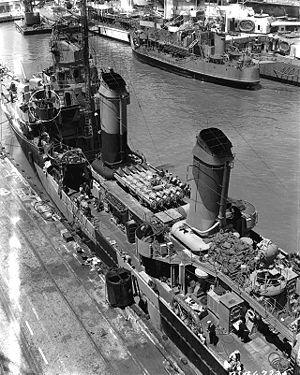
Le plan d'invasion de l'île de Guadalcanal prévoyait pour l'essentiel trois groupes navals majeurs. Deux d'entre eux étaient placés sous le commandement suprême du vice-amiral Frank J. Fletcher. Le premier de ces deux groupes navals, la Task Force NEGAT, commandé par le rear admiral Leigh Noyes était destiné à fournir l'appui aérien pour l'attaque. Cette Task Force se divisait en trois groupes aéronavals, organisés chacun autour d'un porte-avion différent.